1951 24 Hours of Le Mans

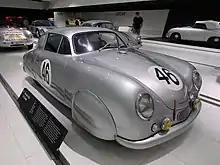
Porsche 356 SL driven by Veuillet and Mouche, which won the S 1.1 class

After all the rain in practice, race-day also started wet but it was dry for the start. Tom Cole's Allard was first away, but at the end of the first lap, it was the Talbot of González ahead of Moss and Cole. After three laps the young, very fast, Stirling Moss dashed into the lead and took on the role that was to become his signature - the hare sent out to break the pursuing hounds, running to an assigned pace. However tragedy struck on the sixth lap: French driver Jean Larivière crashed his Ferrari 212 heavily into a sandbank at Tertre Rouge, getting airborne. He was killed instantly when virtually decapitated by a wire fence.